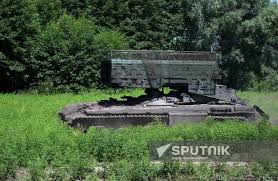
Label: Self Propelled Artillery